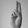
ASL letter: U